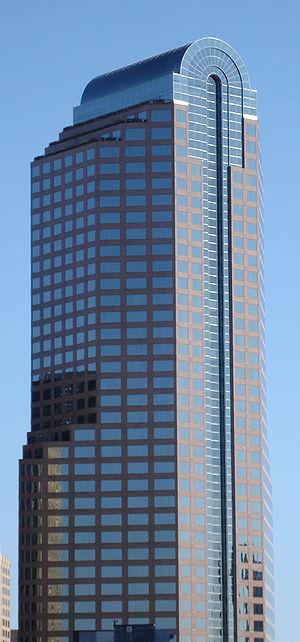
One Wells Fargo Center anciennement One Wachovia Center est un gratte-ciel de la ville de Charlotte, dans l'État de Caroline du Nord, aux États-Unis. Il est le siège social de la société Wachovia, filiale du groupe financier Wells Fargo. Lorsque sa construction s'est achevée le 14 septembre 1988, il était, avec une hauteur de 179 mètres, le gratte-ciel le plus élevé de Caroline du Nord. Il est détrôné en 1992 par le gratte-ciel Bank of America Corporate Center, également situé à Charlotte. L'immeuble fut renommé en 2010.